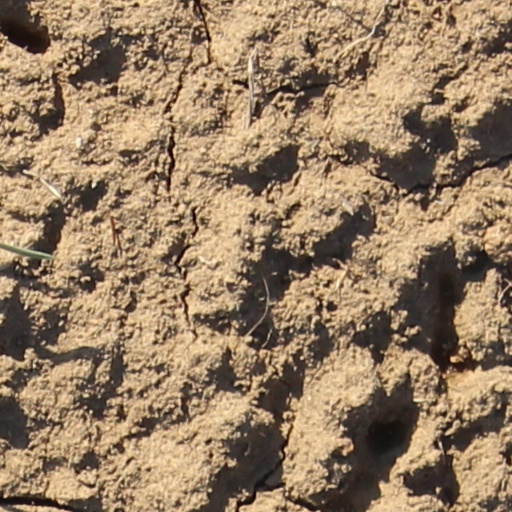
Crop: wheat